Tanks of Japan

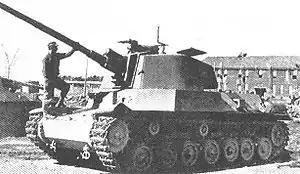
Type 4 Chi-To medium tank

The was an innovation created to increase the number of light tanks available to front-line infantry divisions of the Imperial Japanese Army in World War II. Through the modernization of Type 97 Chi-Ha medium tanks, in which its 57 mm gun turrets were replaced with 47 mm high velocity gun turrets, the 57 mm gun turrets were then available to install on Type 95 Ha-Go light tank hulls; thus creating a new light tank.